Dutch nobility

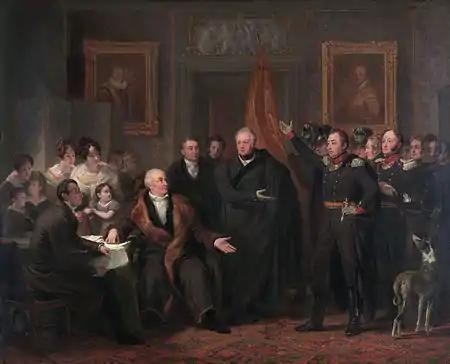
The Triumvirate assuming power in 1813 (1828 painting by Jan Willem Pieneman)

The Dutch nobility is a small elite social class consisting of individuals or families recognised as noble, and with or without a title of nobility in the Kingdom of the Netherlands.